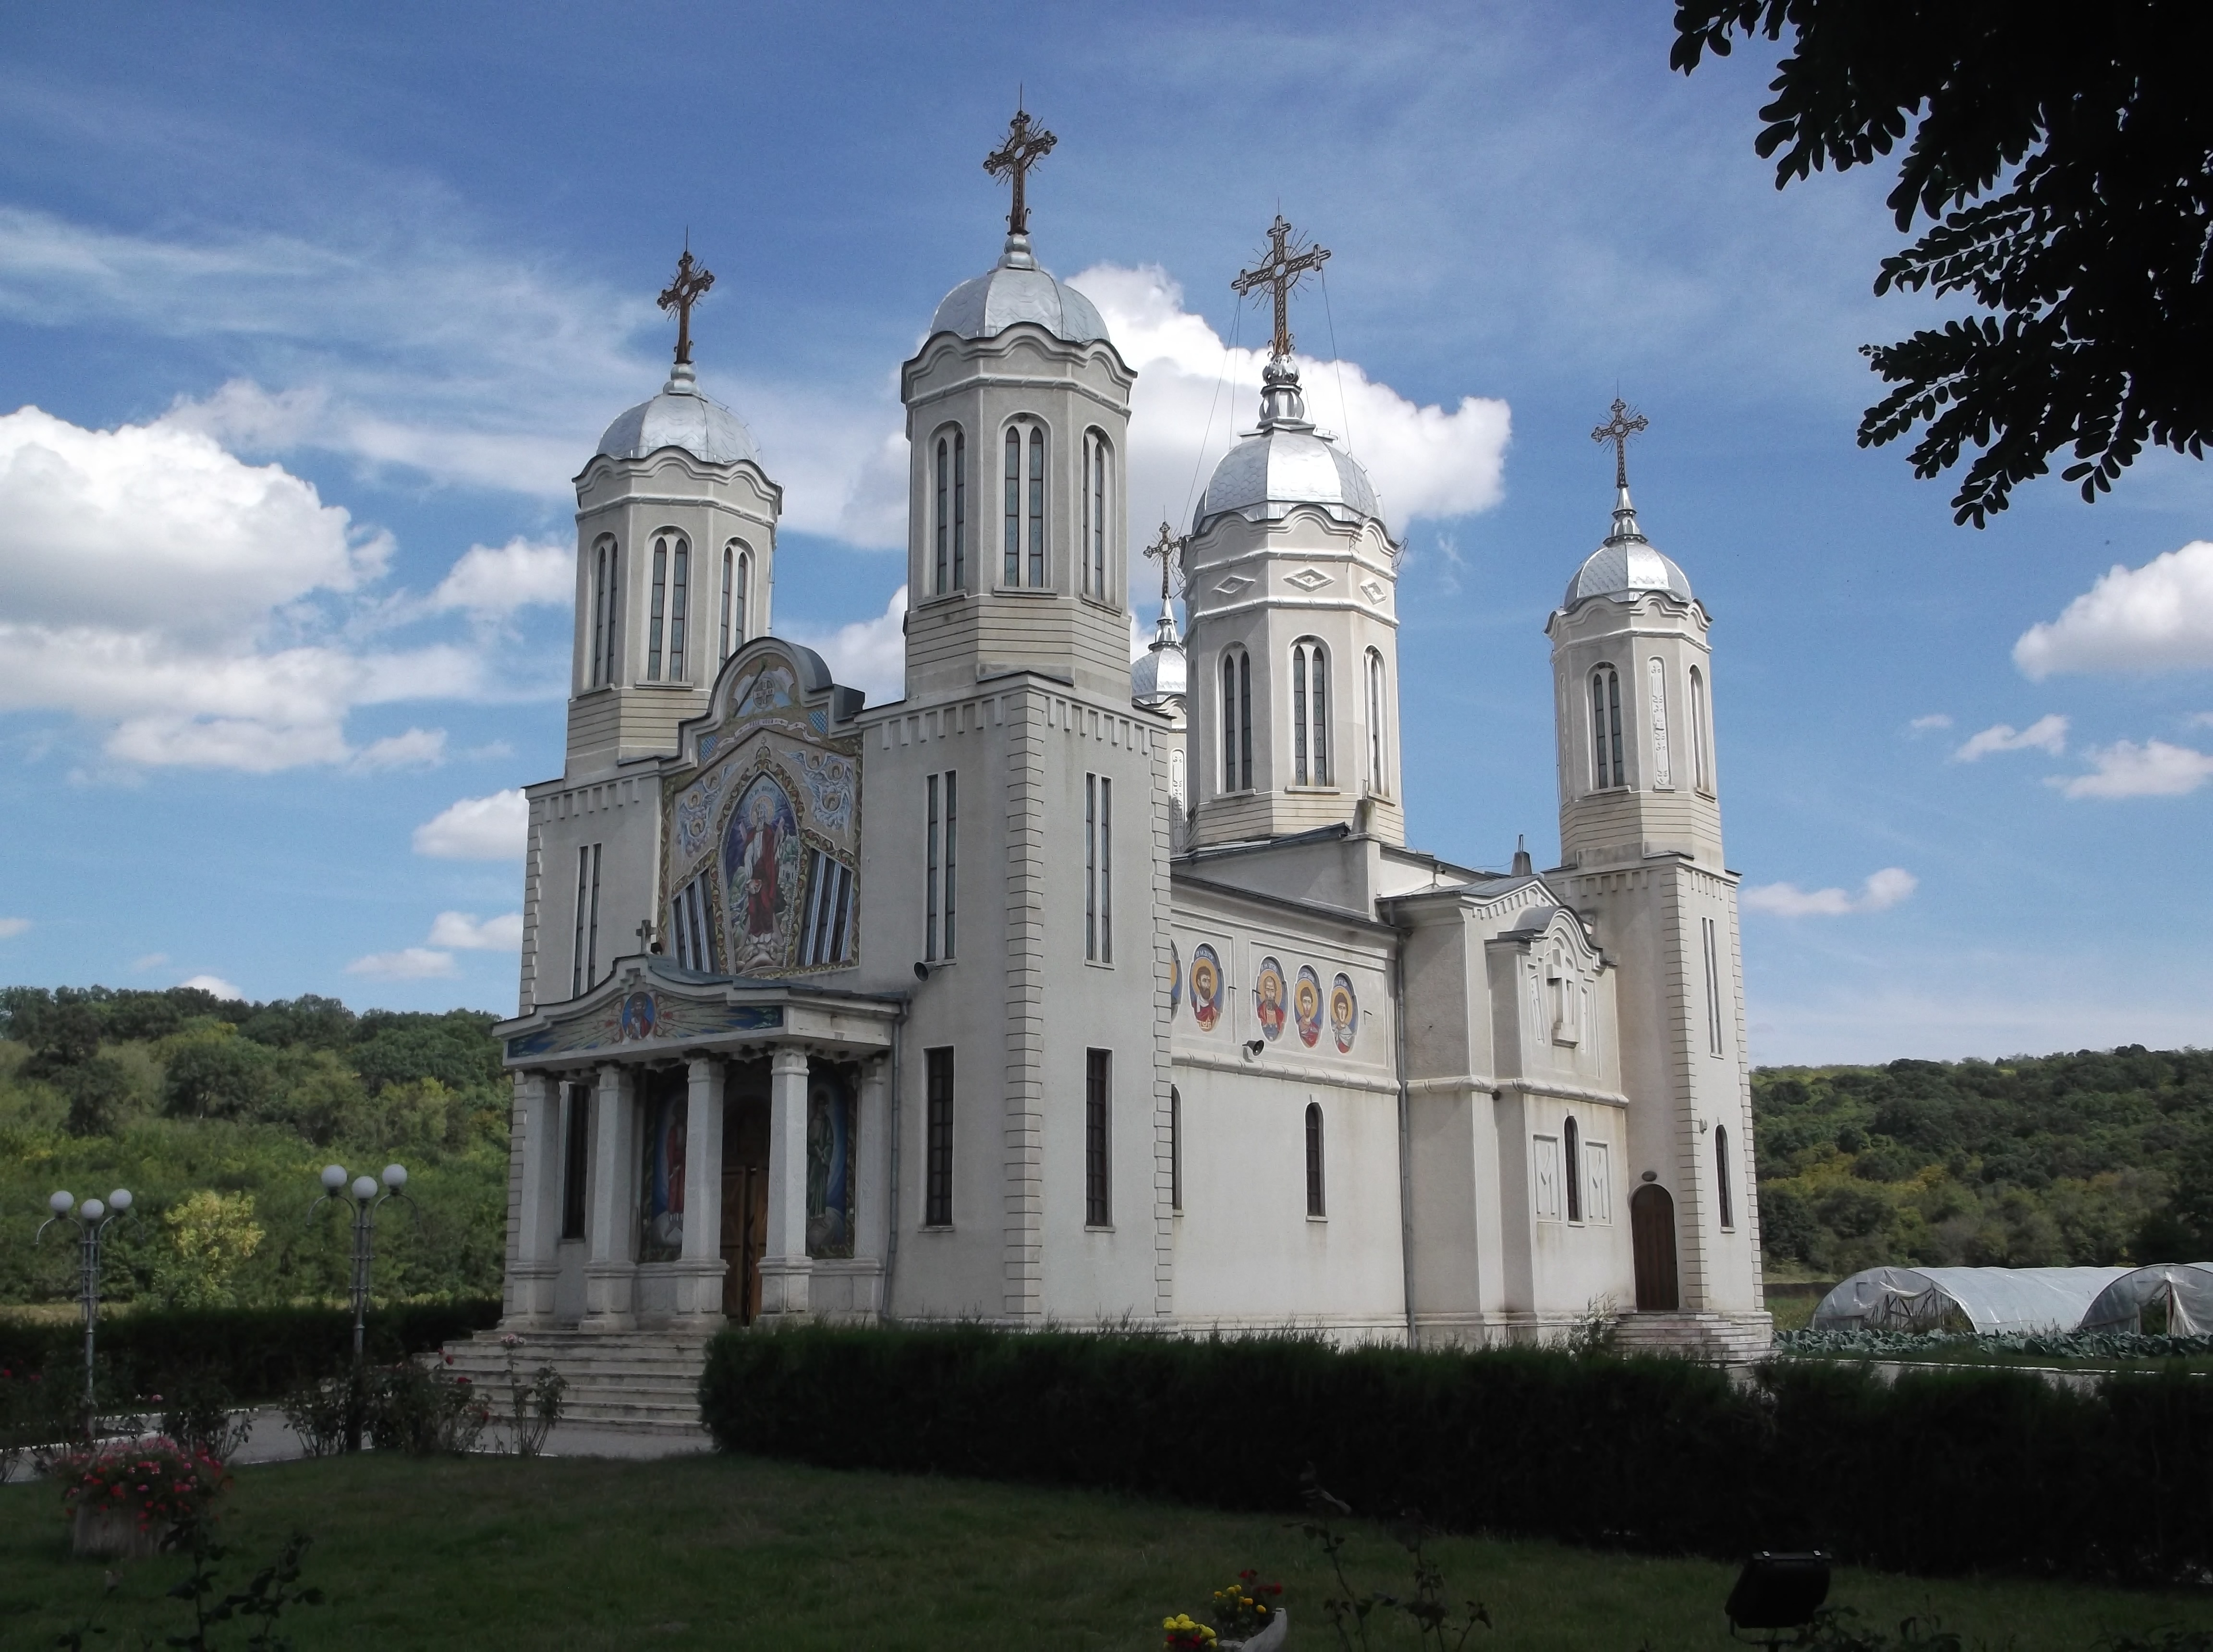
hand, man, book, open, people, building, chateau, reading, male, religion, human, church, cathedral, chapel, cross, black, christian, holding, praying, place of worship, bible, pray, robe, caucasian, religious, catholic, men, faith, monastery, prayer, christianity, worship, holy, studying, learning, god, priest, mo, spirituality, catholicism, pastor, minister, preacher, preaching, church people, spanish missions in california